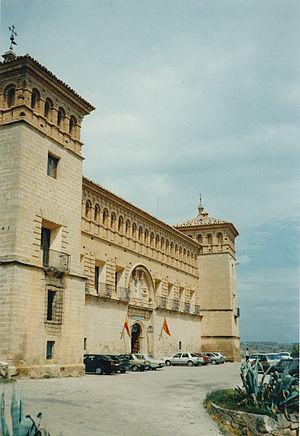
L’ordre de Calatrava est un ordre militaire hispanique fondé au XIIᵉ siècle. Il est le premier ordre militaire espagnol.